Symbolist painting

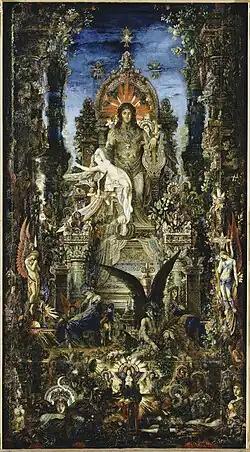
"Jupiter and Semele" (1894–1895), by Gustave Moreau, Musée Gustave Moreau, Paris

Symbolist painting was one of the main artistic manifestations of symbolism, a cultural movement that emerged at the end of the 19th century in France and developed in several European countries. The beginning of this current was in poetry, especially thanks to the impact of "The Flowers of Evil" by Charles Baudelaire (1868), which powerfully influenced a generation of young poets including Paul Verlaine, Stéphane Mallarmé and Arthur Rimbaud. The term "symbolism" was coined by Jean Moréas in a literary manifesto published in "Le Figaro" in 1886. The aesthetic premises of Symbolism moved from poetry to other arts, especially painting, sculpture, music and theater. The chronology of this style is difficult to establish: the peak is between 1885 and 1905, but already in the 1860s there were works pointing to symbolism, while its culmination can be established at the beginning of the First World War.